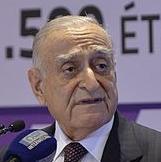
Age: 80